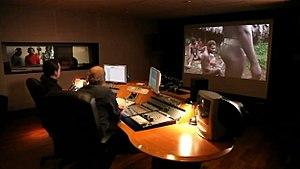
Enregistrement de la musique du documentaire de Patrice Franceschi
Hervé Postic, né en 1965 à Issy-les-Moulineaux, est un compositeur français, spécialiste des synthétiseurs. Il est également pianiste et musicologue Il fut nommé sociétaire définitif de la SACEM en 2008.